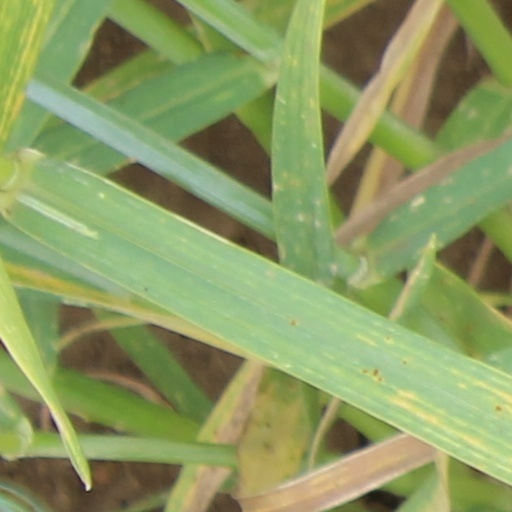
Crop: wheat